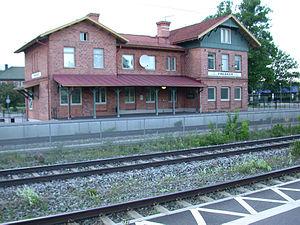
Gare de Vingåker en Suède.